Broadway Theater District (Los Angeles)

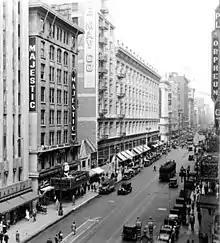
Majestic Theatre

Because Broadway has been used as a filming location for decades, many of its theatre marquees can be seen in classic Hollywood films, including "Safety Last!" (1923), "D.O.A." (1950), "The Omega Man" (1971), "Blade Runner" (1982), and "The Artist" (2011).